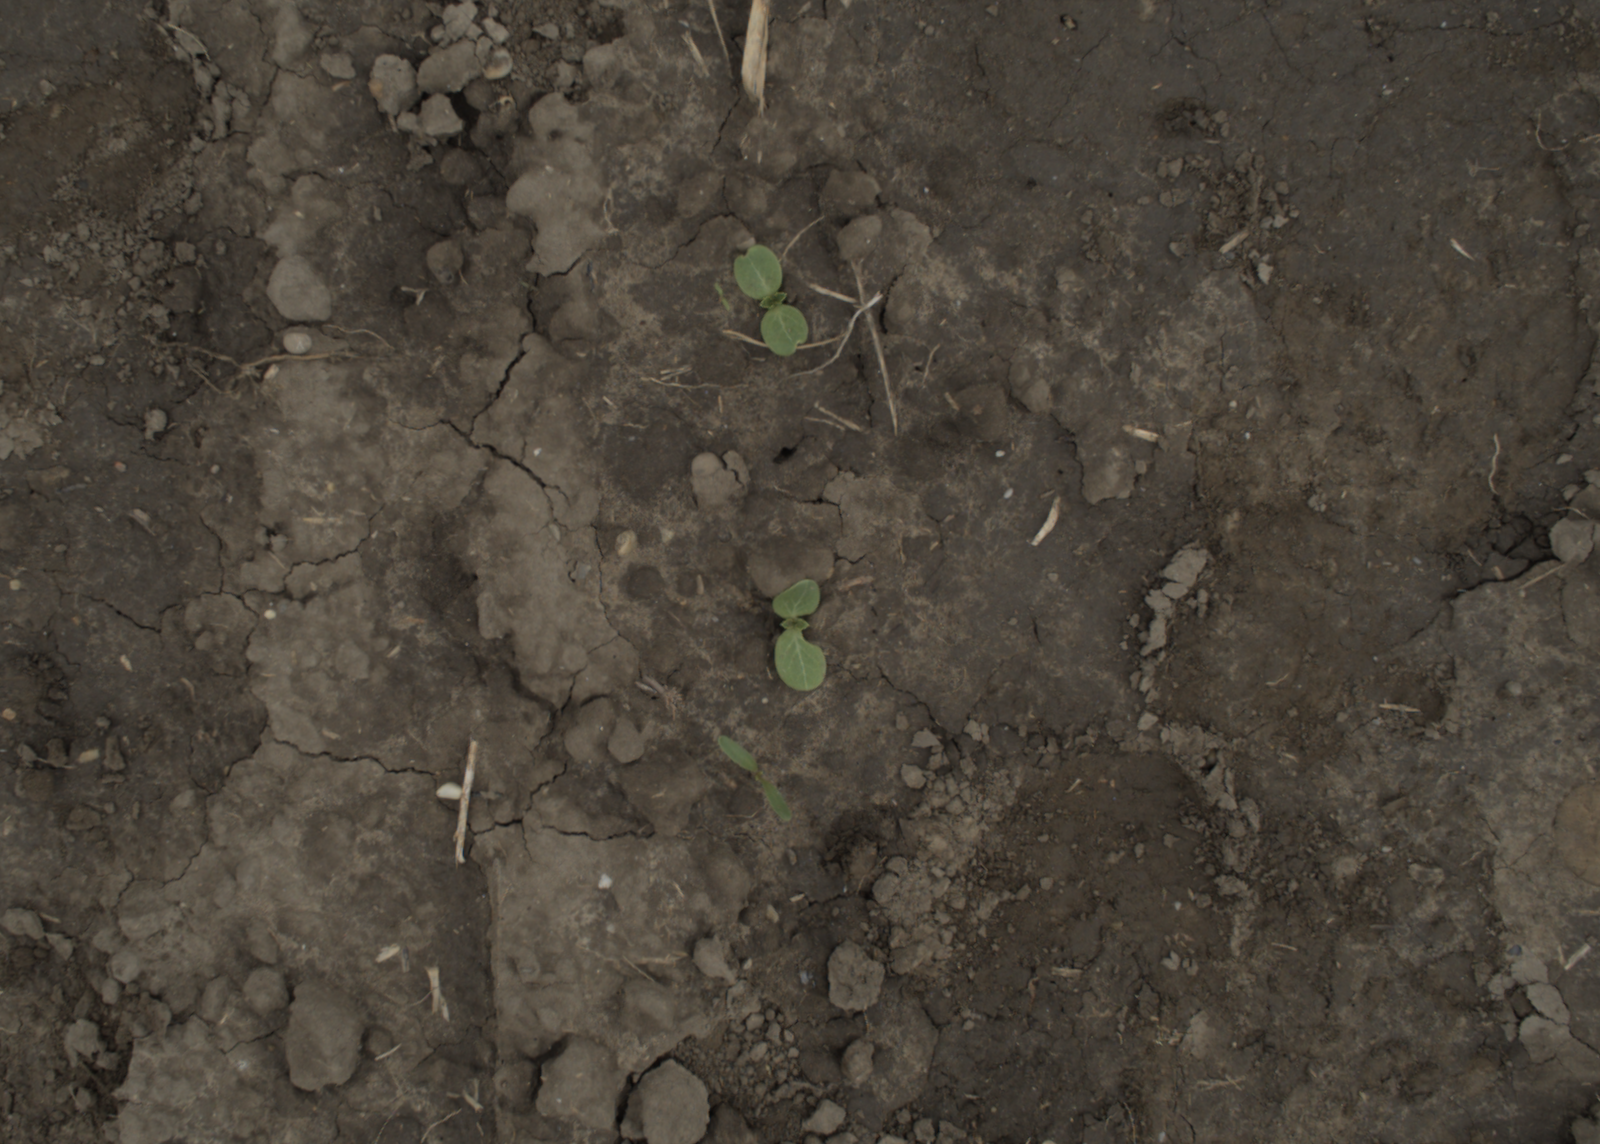
Capture date: 29.09.2021 13:49:39
Weather: cloudy
Wind: medium
Seeding date: 02.09.2021
Plant canopy height (mm): 954